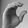
ASL letter: C